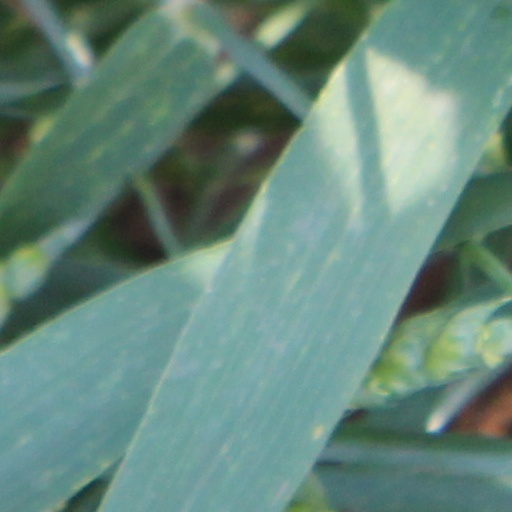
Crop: wheat